Clonaslee

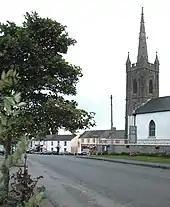
Clonaslee village and church

While earlier archaeological remains suggest more ancient settlement in the area (including a ringfort in nearby Larragan townland), the modern day Clonaslee evolved from its beginnings as an Anglo-Norman town of the late-12th century. At this time the eskers and related landforms gave a great strategic advantage by providing ideal vantage points where mottes and other defensive battlements were constructed. This advantage also had a profound influence on the location of towns and villages throughout the county. From the 12th to 17th centuries, recorded history does not provide much detail on the development of Clonaslee.